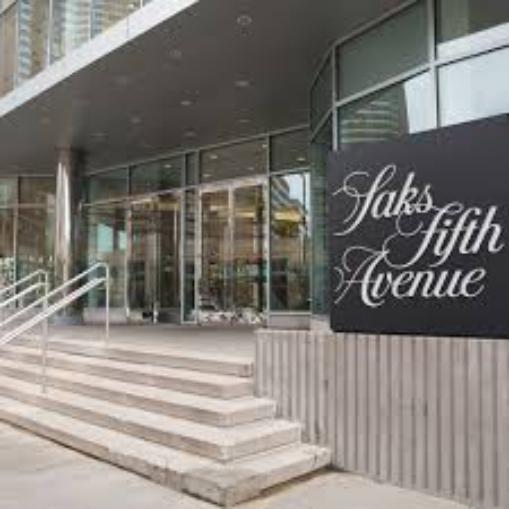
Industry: Clothes